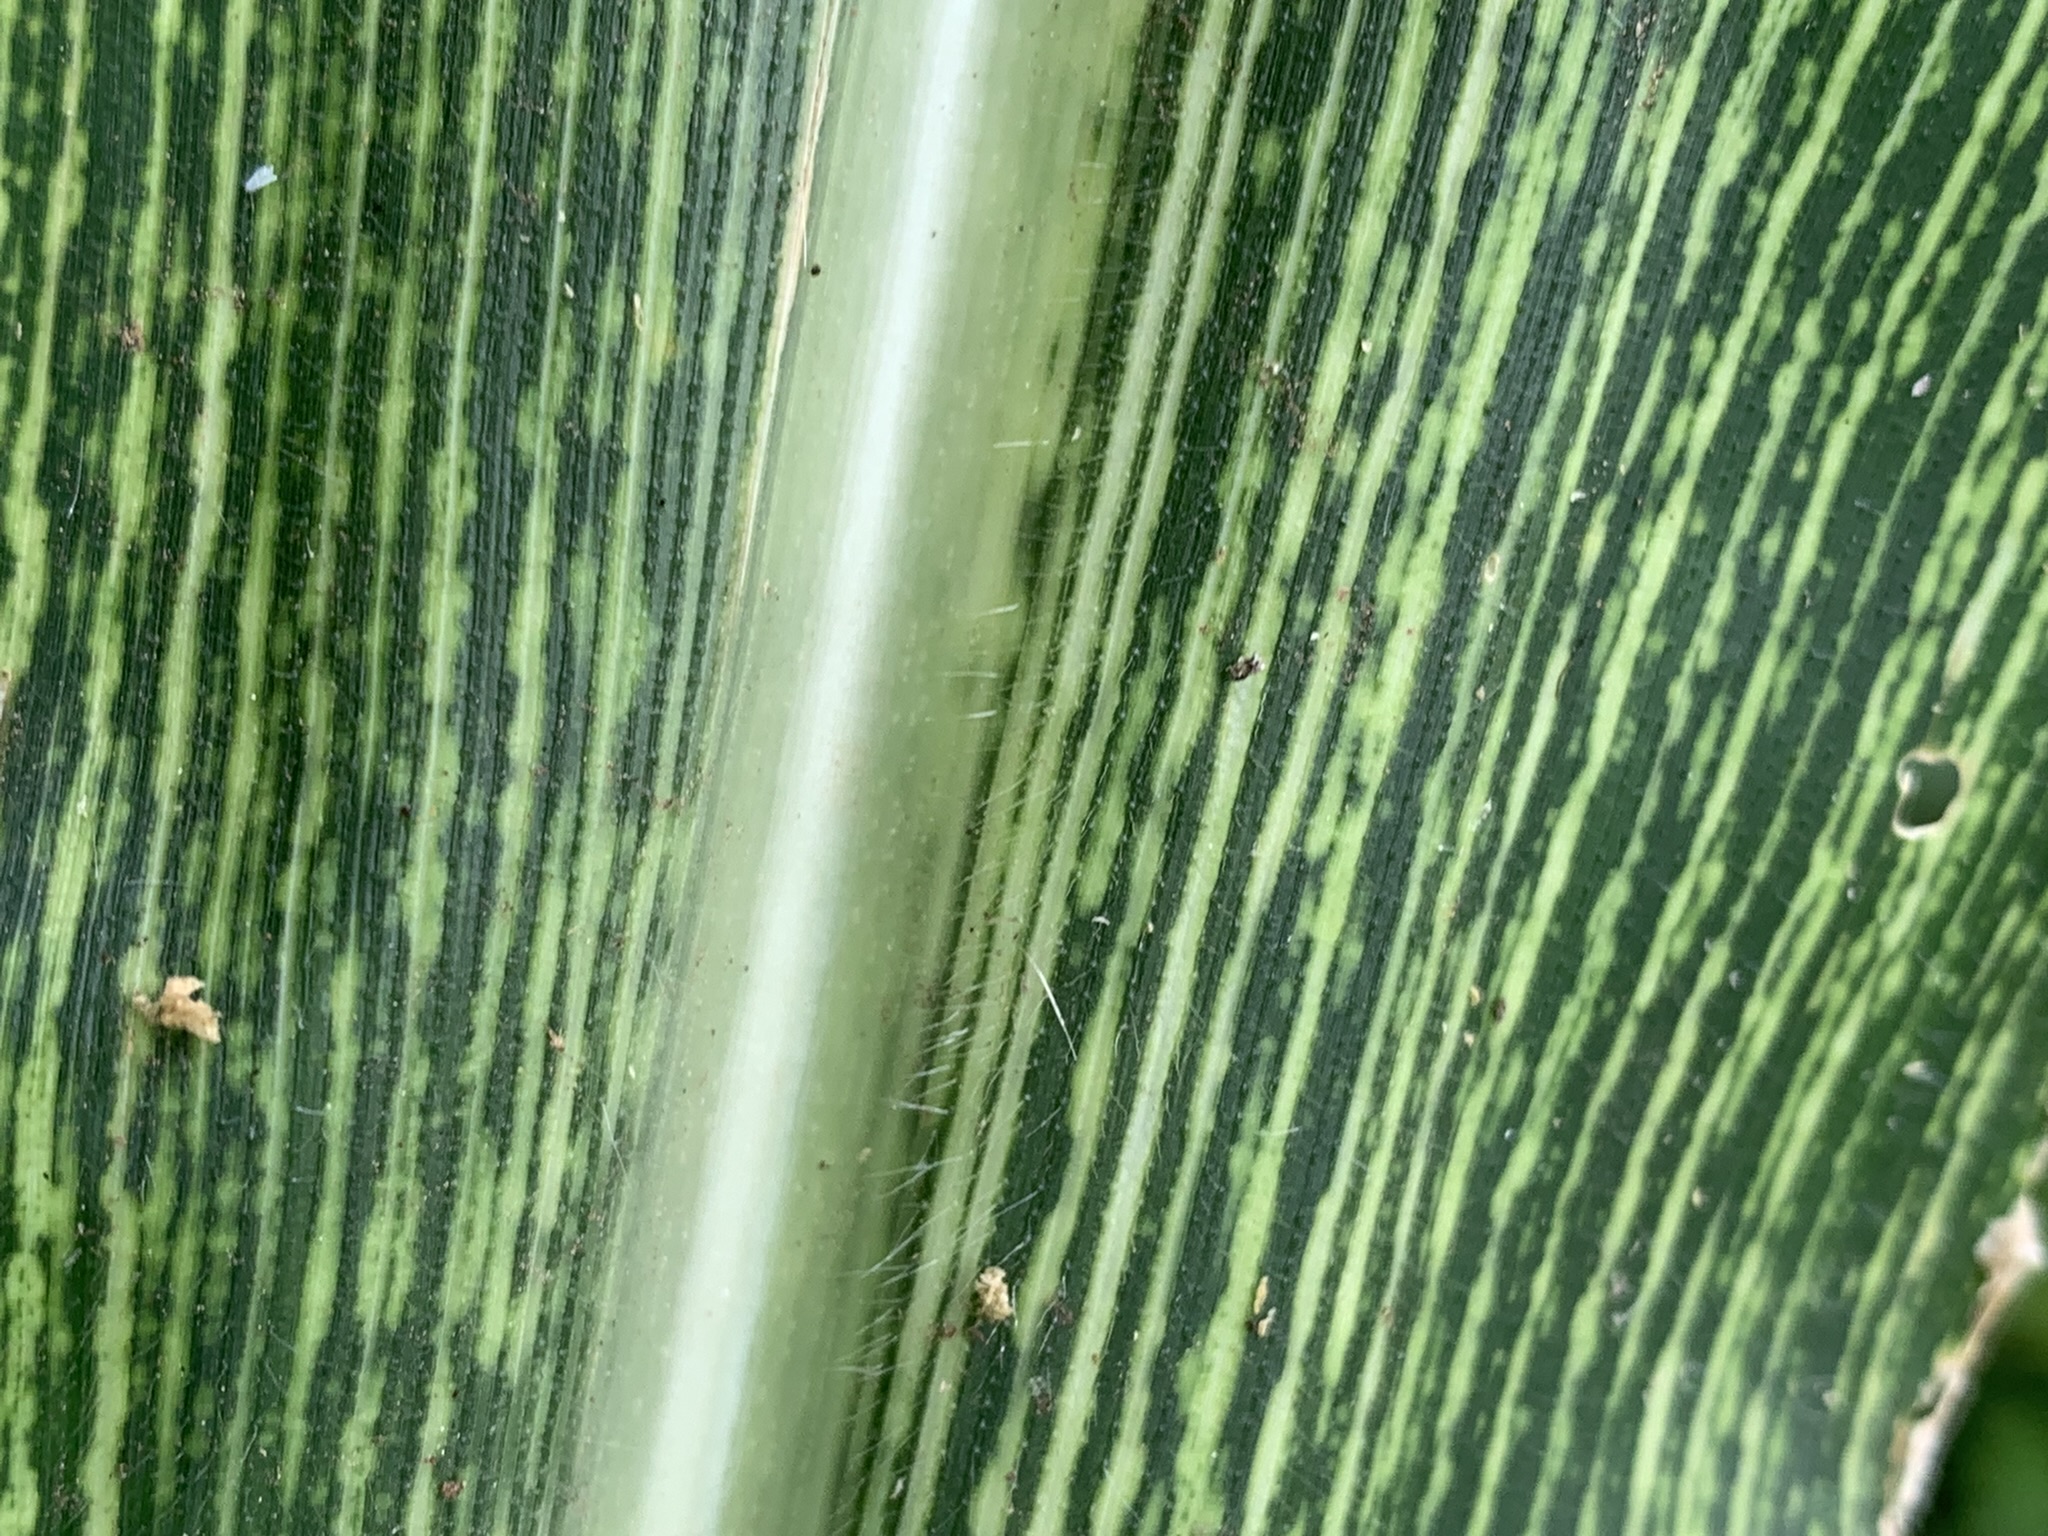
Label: MSV